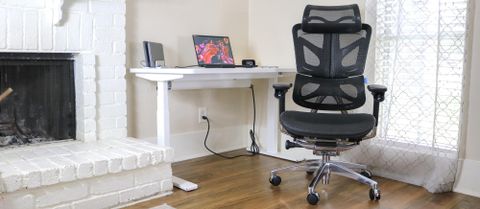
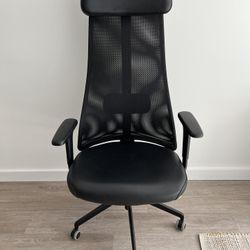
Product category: items_chair
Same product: no